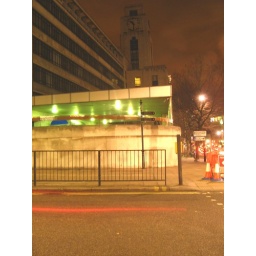
a car park near victoria bus